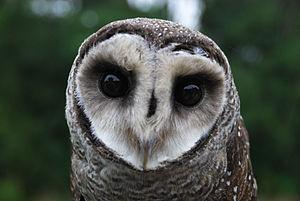
L'Effraie piquetée est une espèce d'oiseaux de la famille des Tytonidae, anciennement considérée comme sous-espèce de l'Effraie ombrée.